Which point is corresponding to the reference point?
Reference image:
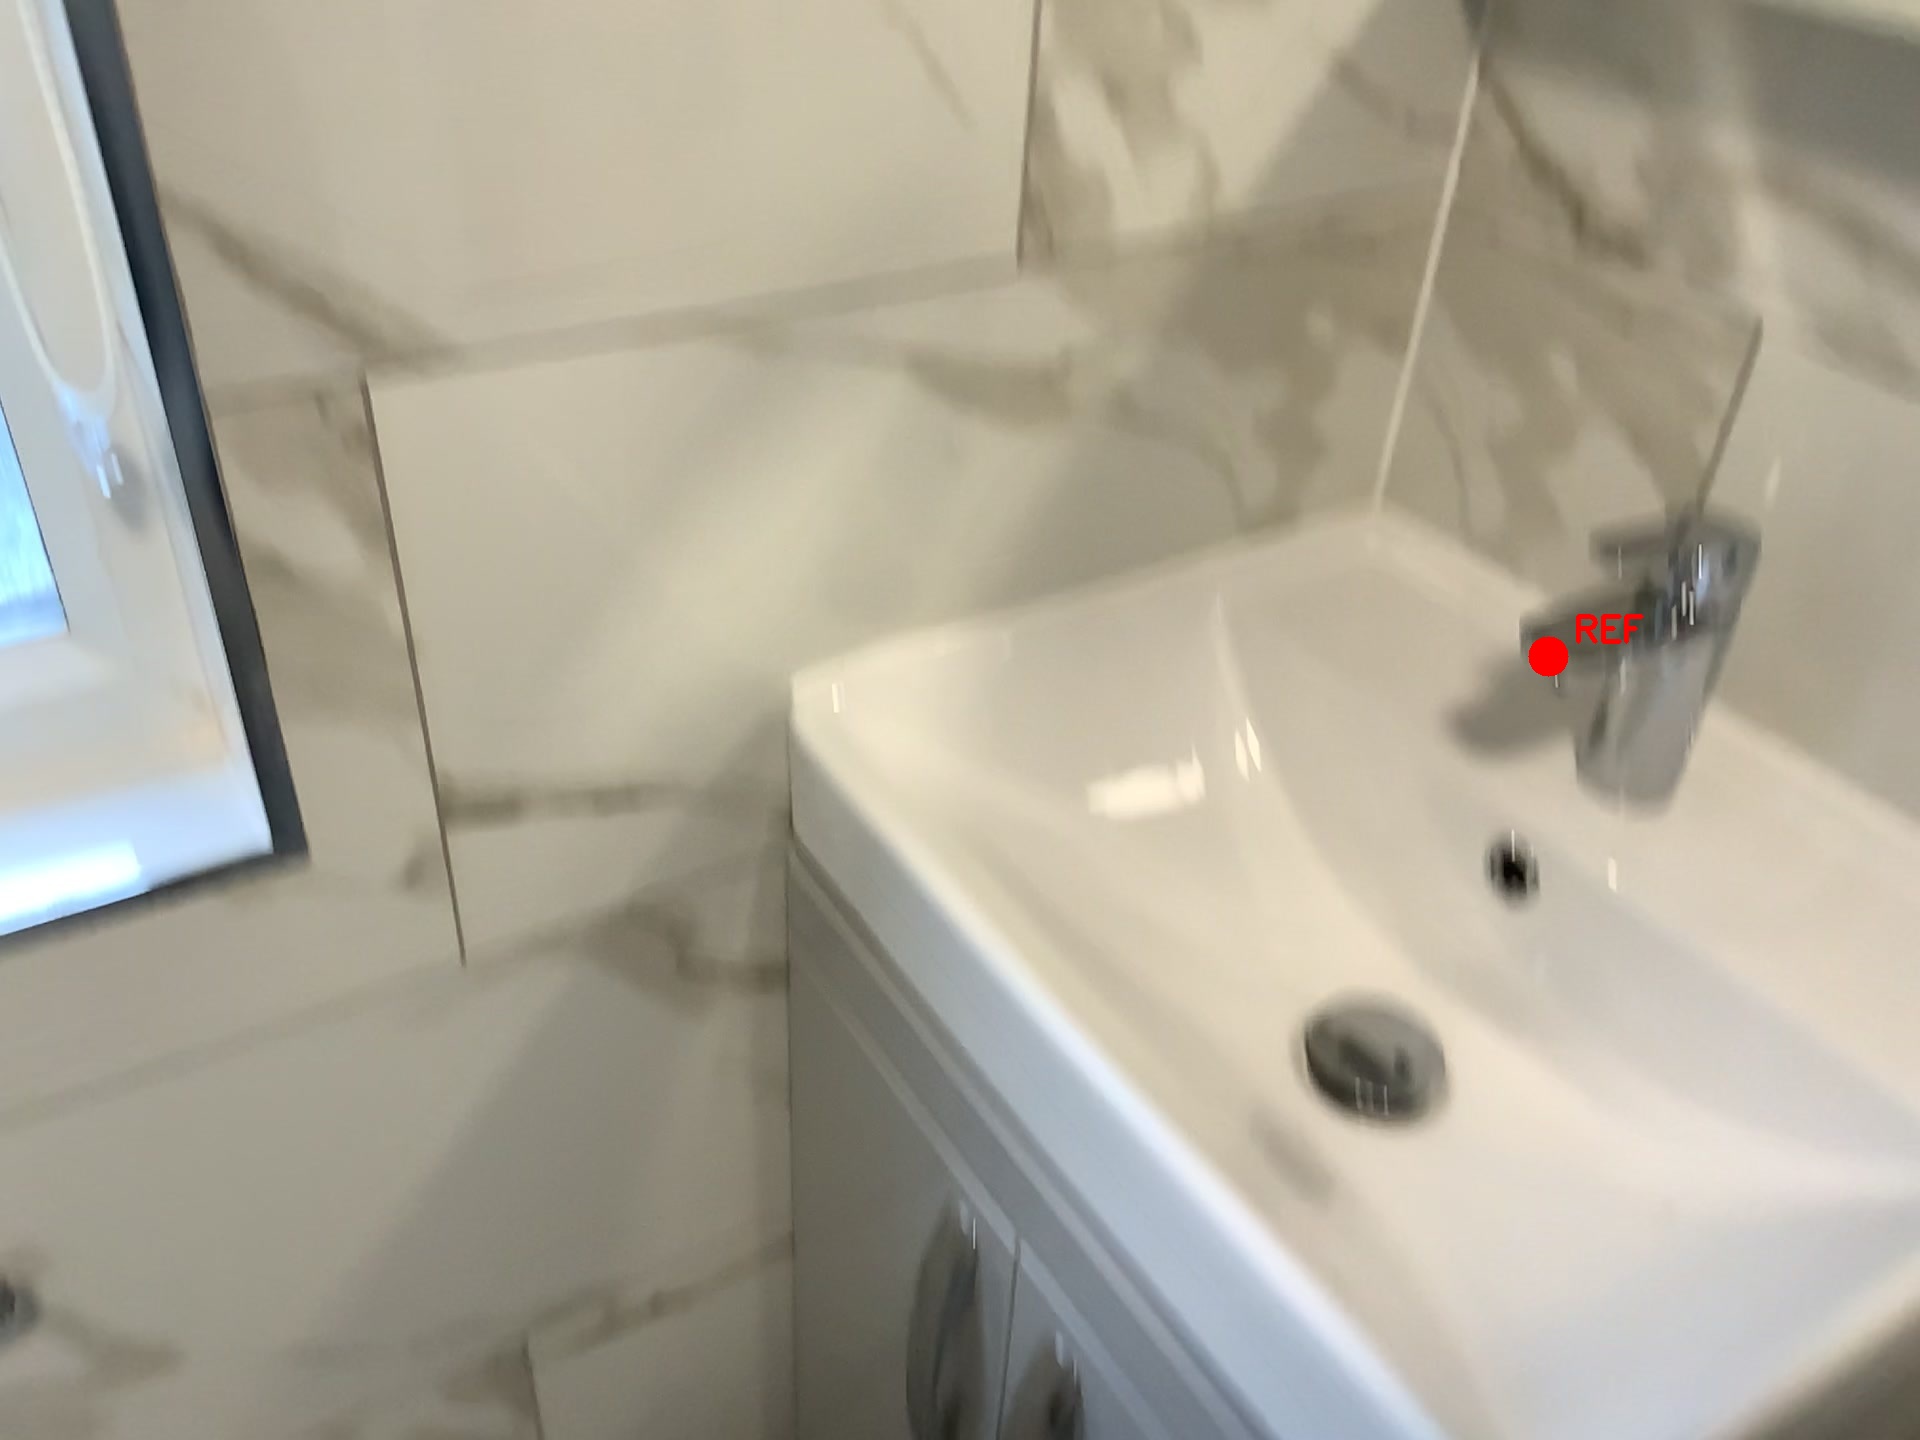
Option image:
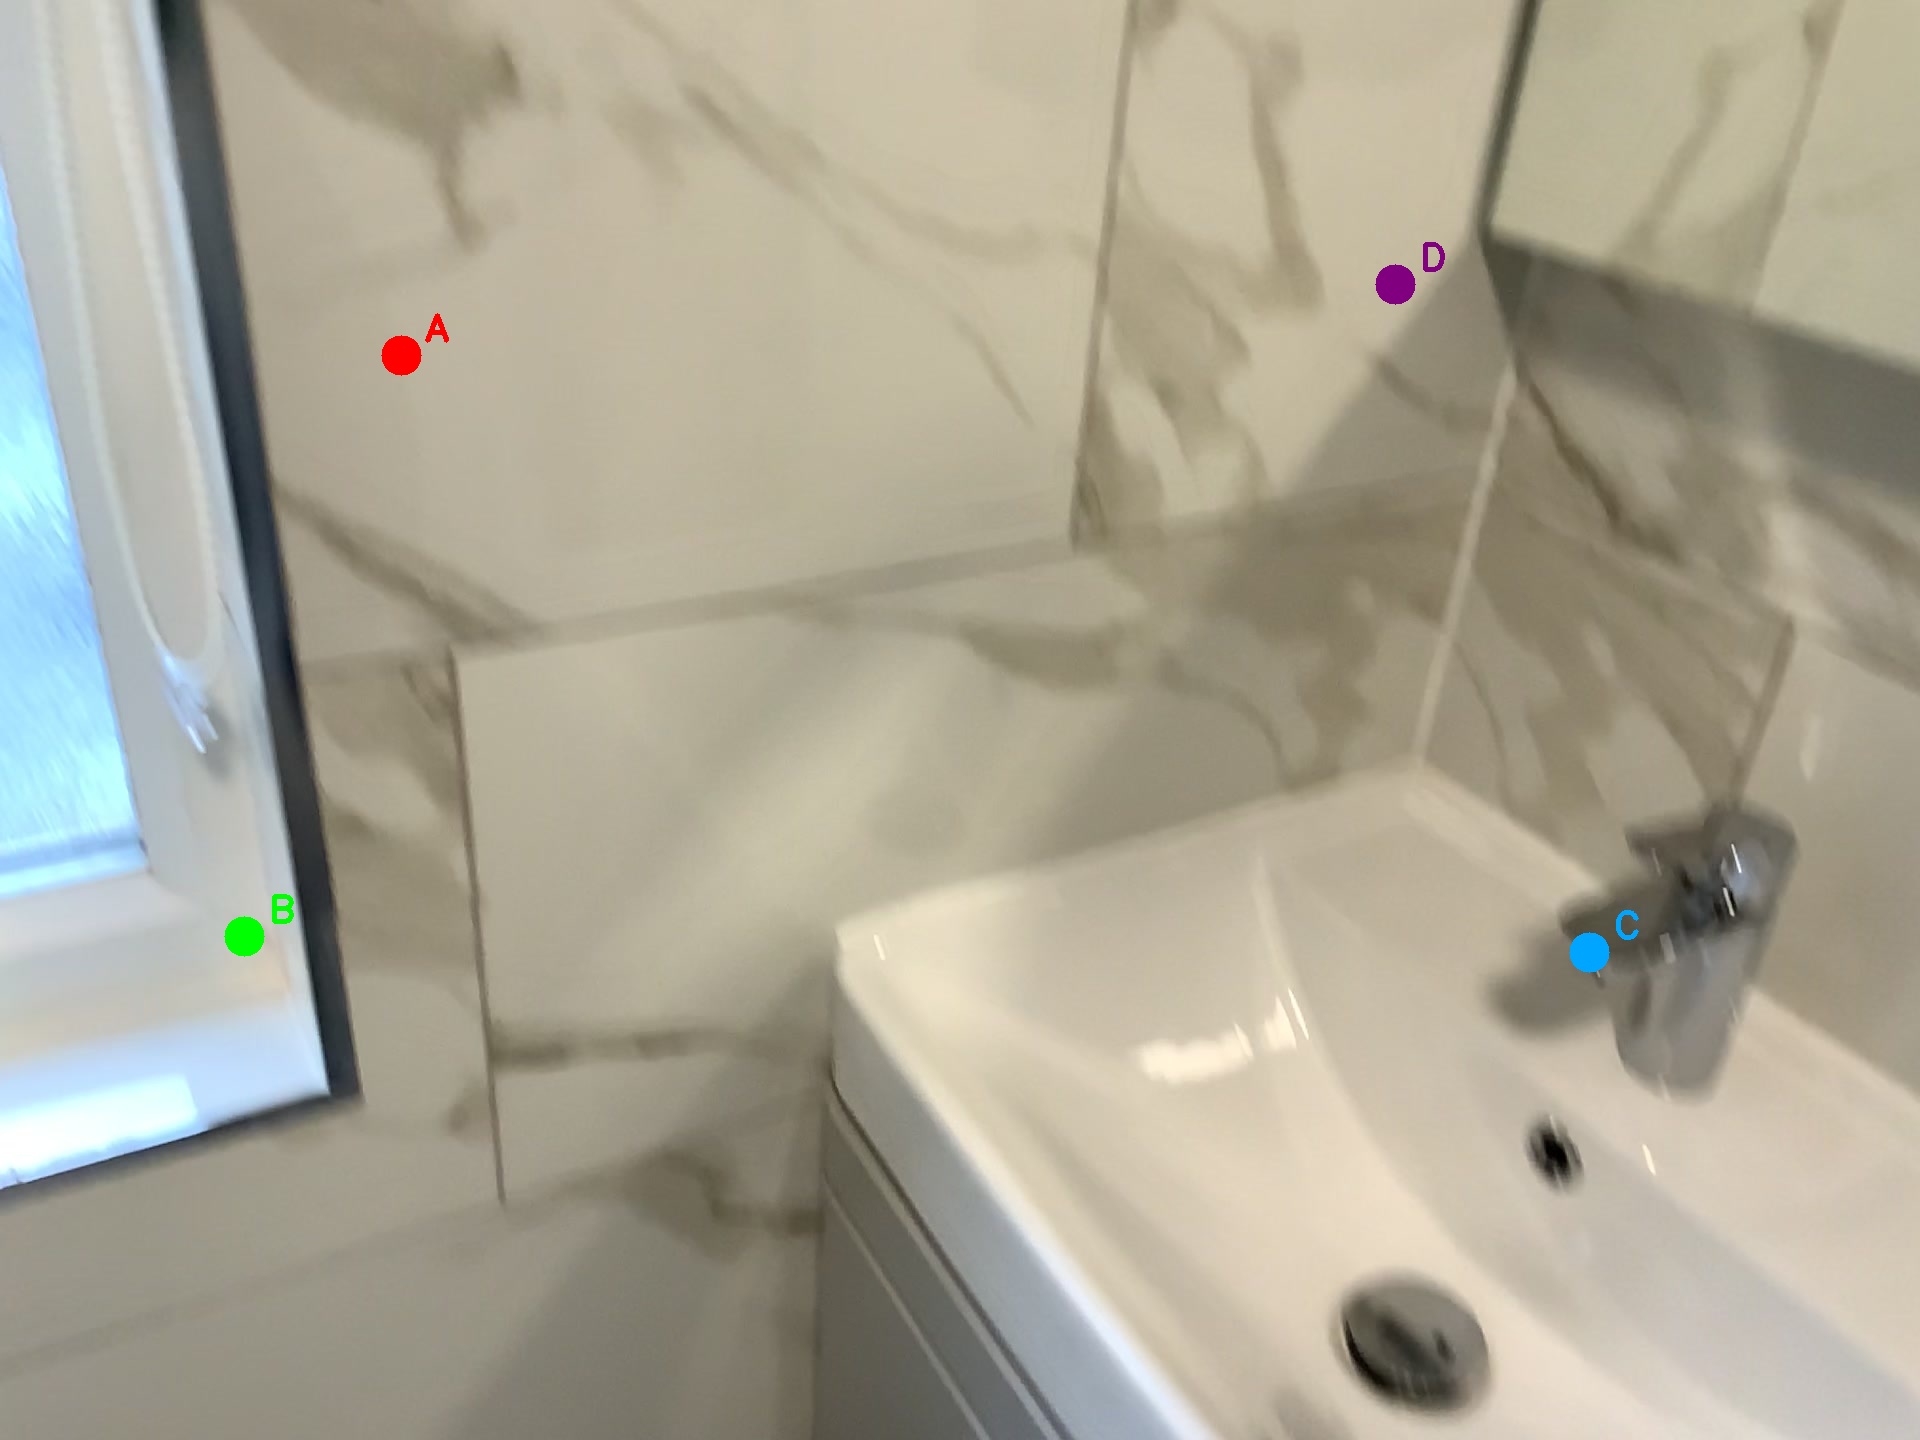
Choices:
Point A
Point B
Point C
Point D
Answer: (C)